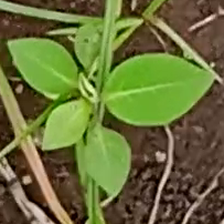
Weed species: Moti_dudhi(Euphorbia_geneculata_L)